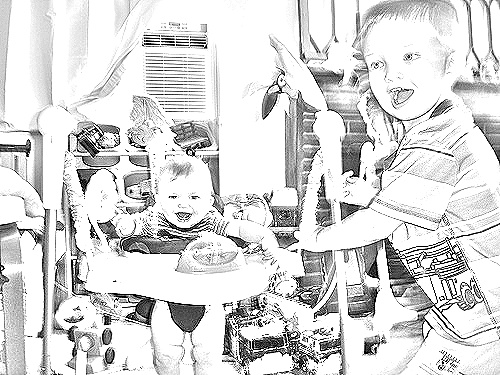
Portrait style: Sketch Portrait